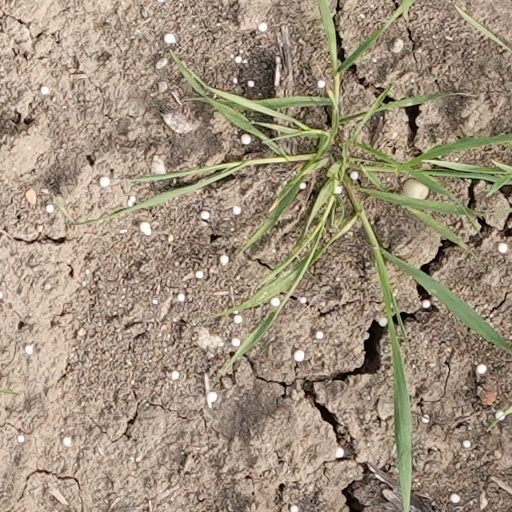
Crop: wheat